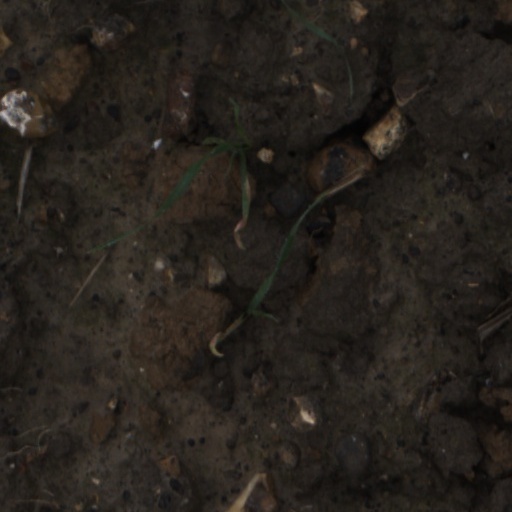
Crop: wheat